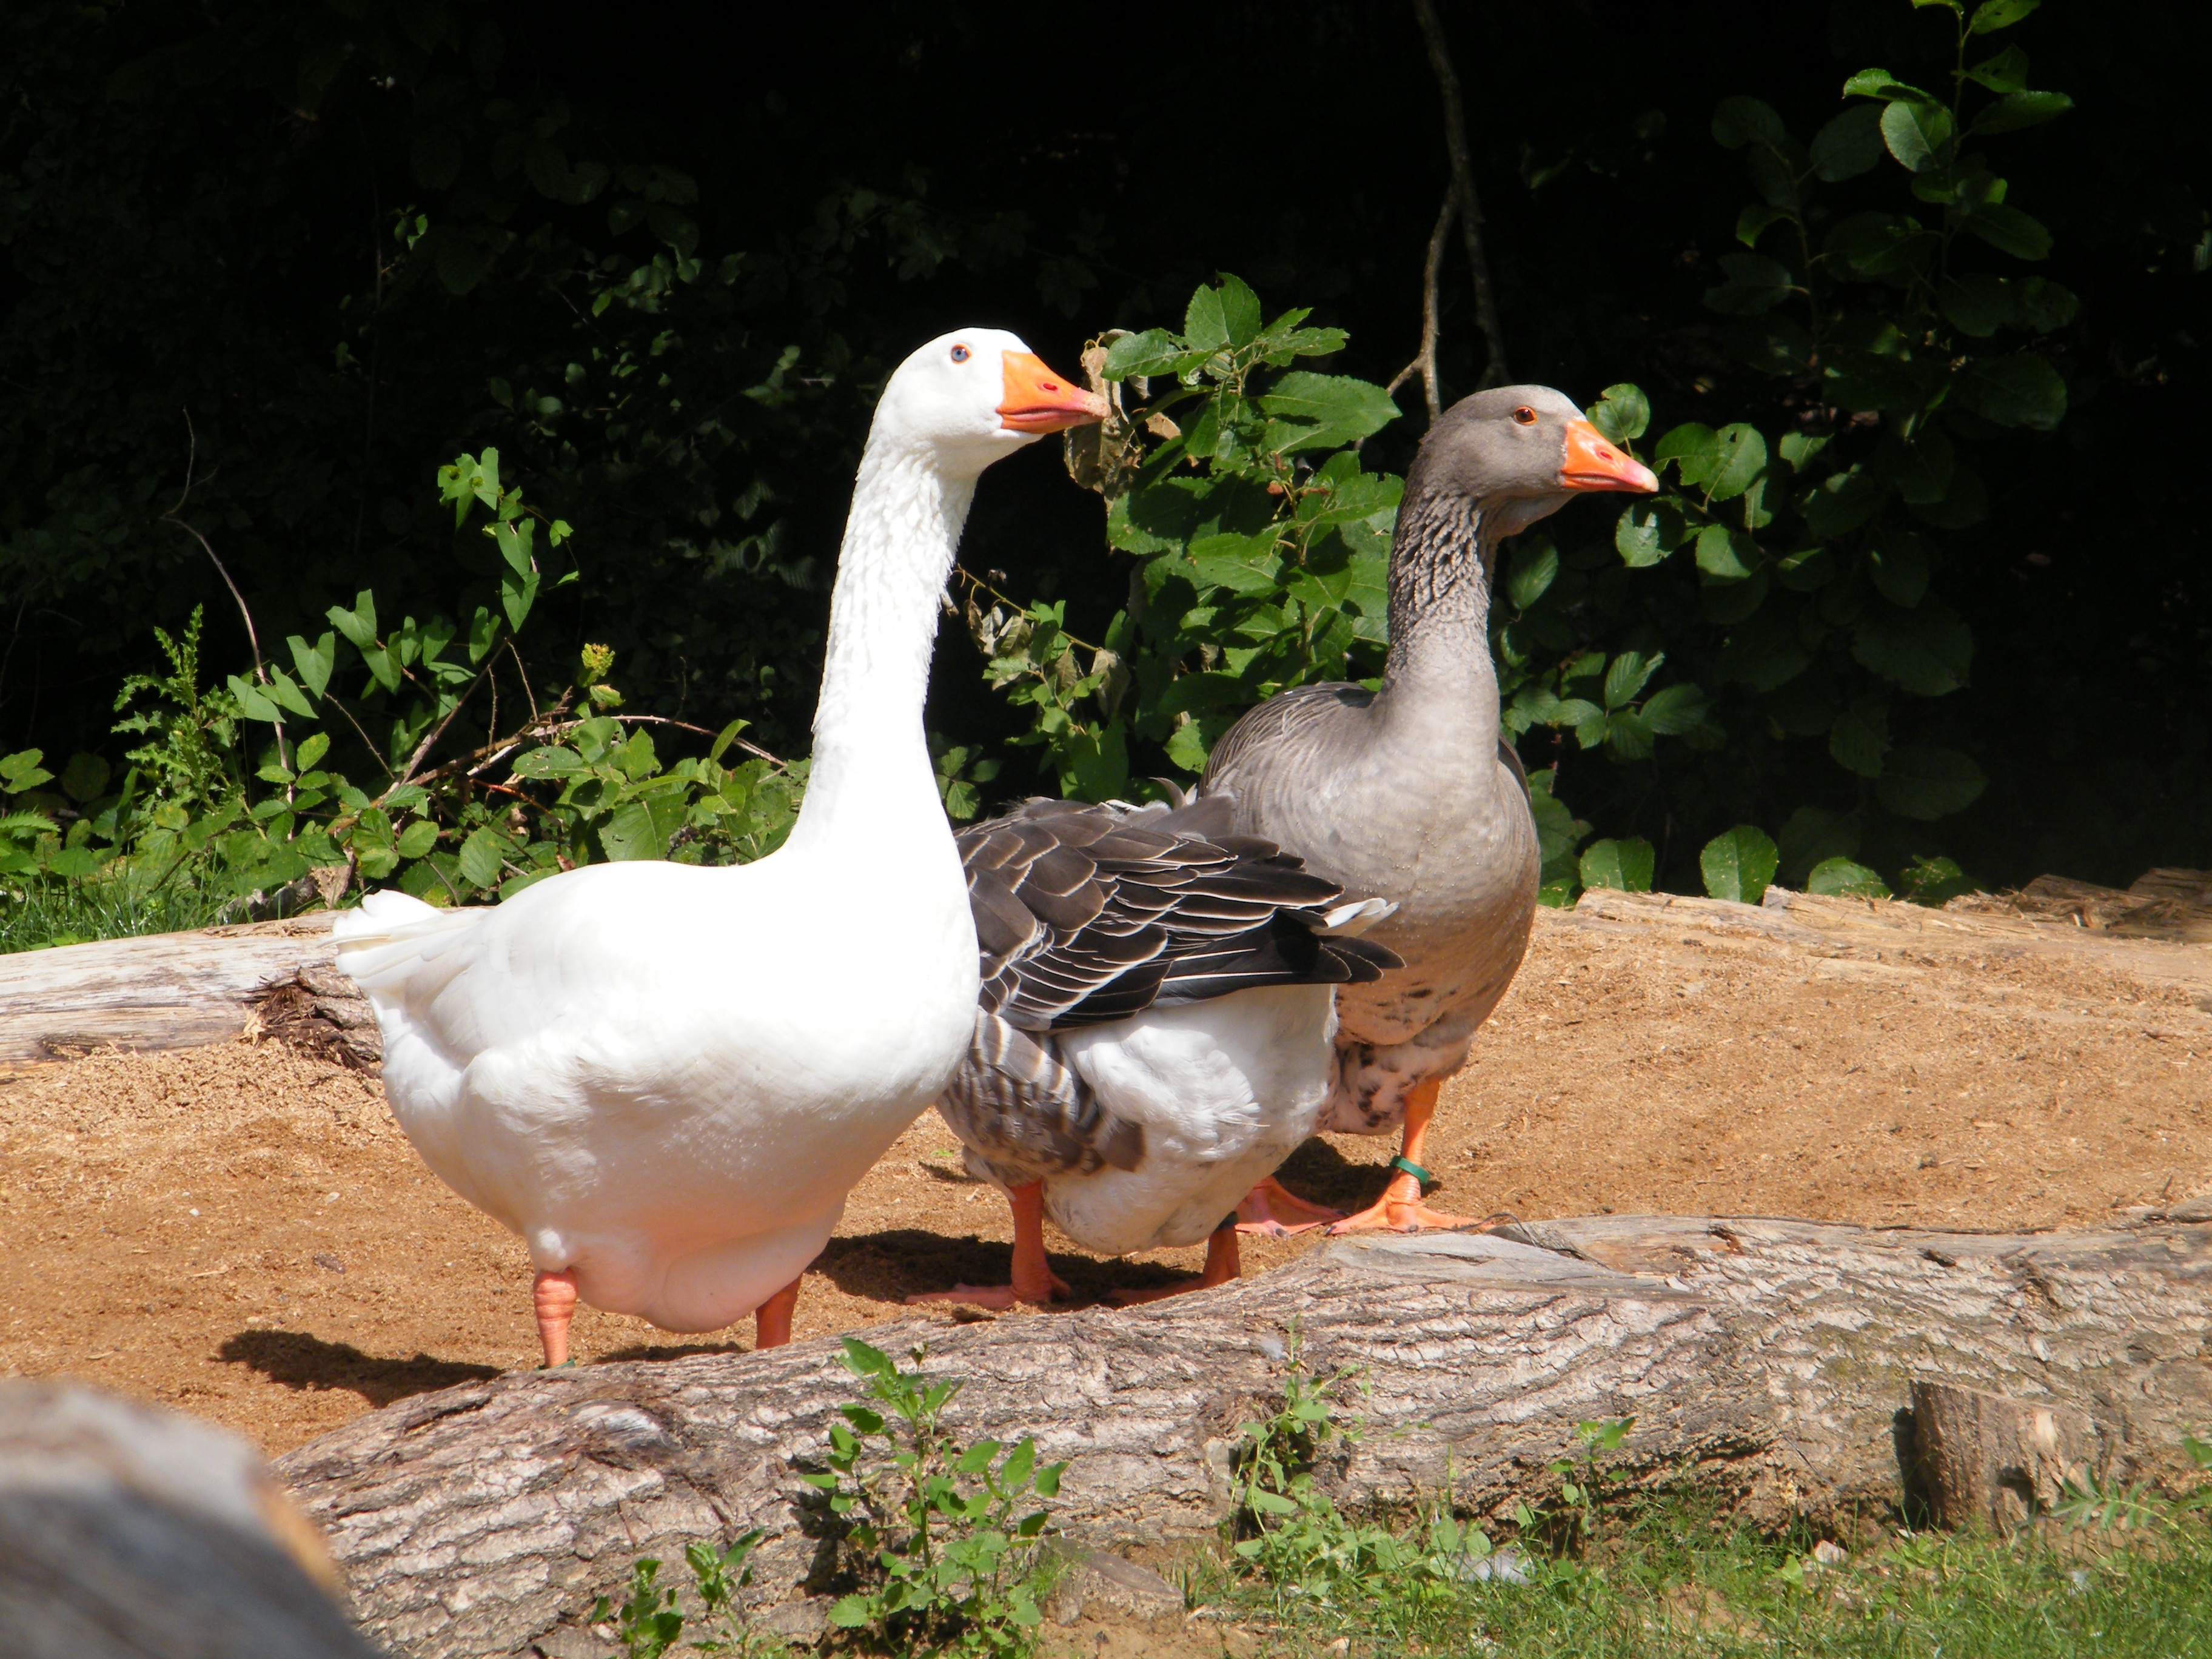
nature, bird, white, wildlife, beak, park, fowl, fauna, poultry, duck, goose, geese, vertebrate, waterfowl, water bird, holy cross, ducks geese and swans